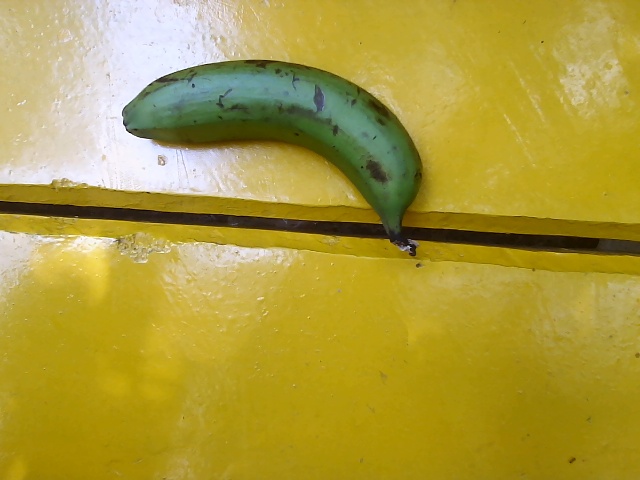
Label: Raw_Banana